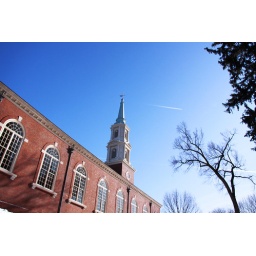
Andover winters are so much more beautiful than the ones in Beijing.This blue sky is so amazing. I love it.